History of aviation in New Zealand

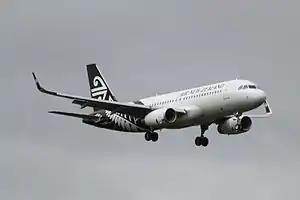
Air New Zealand's Airbus A320s currently operate short-haul routes, both domestically and internationally.

The history of aviation in New Zealand began in the late 19th century when balloon flights began. In the first decade of the 20th century, several New Zealanders began developing heavier-than-air craft. The first confirmed powered flight in New Zealand being made by Richard Pearse in 1902 though is considered uncontrolled.